Bani Na'im

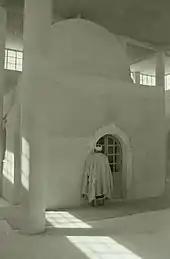
The Tomb of Lot near Bani Na'im, 1968

Bani Na'im houses the purported tomb of Lot, a prophet in Islam and a righteous person in Judaism and Christianity, in the center of the town. The tomb is located within a rectangular mosque that contains an inner court and minaret. The lintel of the mosque's northern gate is built from stones dating to the Byzantine era when a church had possibly stood. Lot's tomb was first mentioned by Saint Jerome, then by John of Wirtzburg in 1100, and Ali of Herat in 1173. While the Crusaders, who ruled the area from 1148 to 1187, were aware the tomb belonged to Lot, it remained a Muslim sanctuary. In 1322, writer Sir John Mandeville noted "two miles from Hebron, is the grave of Lot, Abraham's brother". Ibn Battuta noted in 1326 that the tomb was covered by a "fine building" made of white stone and without columns. Muslim writers al-Suyuti and Mujir ad-Din wrote in the 15th and 16th centuries, respectively, that Lot was buried in Bani Na'im. Tawfiq Canaan, a researcher of Palestinian popular heritage, described the golden embroidered writing on the red silk cloth covering the tomb as reading, "This is the tomb of prophet Lut, peace be upon him".